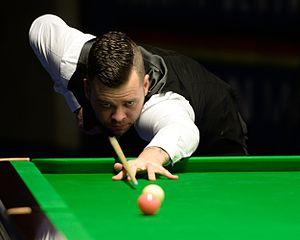
Jimmy Robertson, à ne pas confondre avec Neil Robertson, est un joueur professionnel de snooker né le 3 mai 1986 à Bexhill-on-Sea, en Angleterre.